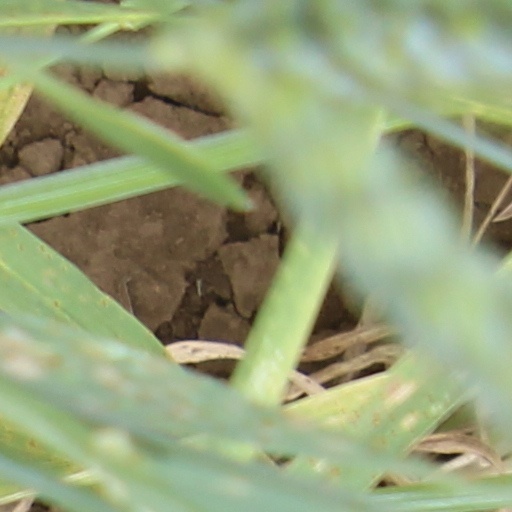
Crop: wheat